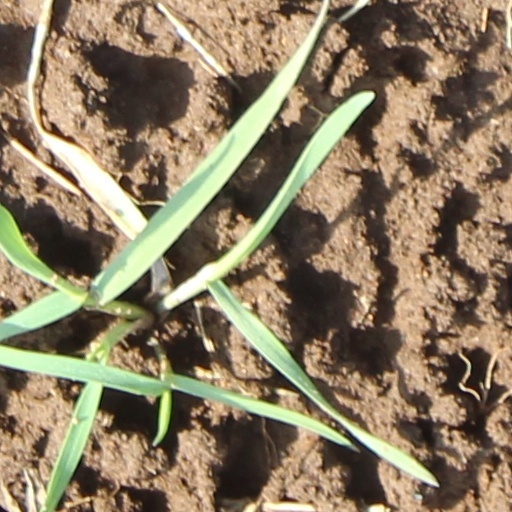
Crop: wheat